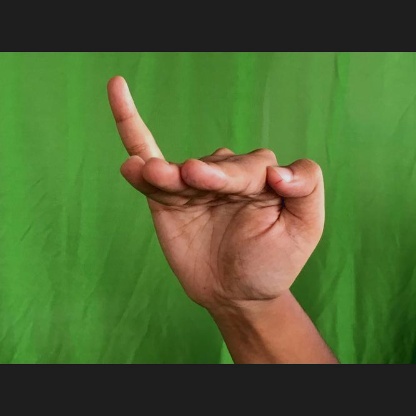
Mudra: Hamsapaksha